List of mayors of Fairbanks, Alaska

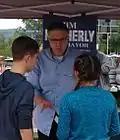
Jim Matherly was mayor from 2016 to 2022. Matherly is shown while campaigning for the office at a street fair in downtown Fairbanks in 2016.

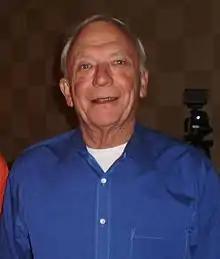
Steve Thompson (2010)

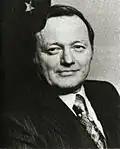
H. A. Boucher (1973)

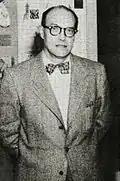
Douglas Preston (1953)

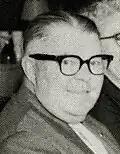
Maurice Johnson (1960)

The city mayor was originally elected from amongst the council. This was later changed to the mayor being elected separately by voters for a two-year term, but serving as a figurehead, as the city was administered by a manager. The mayor began serving as the chief administrator of city government, serving a three-year term, in 1992.